Henkel

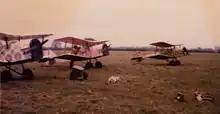
3 Lynn Garrison SE5s for Henkel wallpaper paste ad, Leixlip, Ireland 1973

The company was founded in 1876 in Aachen as Henkel & Cie by Friedrich Karl Henkel and two other partners who were owners of a factory producing sodium silicate. They marketed his first product, "Universalwaschmittel", a universal detergent based on sodium silicate.